Fishing industry in Denmark

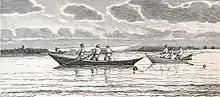
Snurrevodsfiskere in Limfjord, 1893

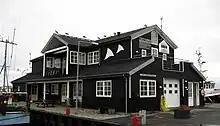
Fishermen Association on Læsø, Denmark

The fishing industry in Denmark is a main source of income to households. While fishing is a practice noted from the Medieval times, particularly in the coastal area of Denmark for eel fishing with woven traps, the earliest innovation in fisheries wasn't recorded until 1849 when the Danish seine or anchor seine technique of fishing was introduced resulting in unprecedented quantities of fish catch from the Limfjord.